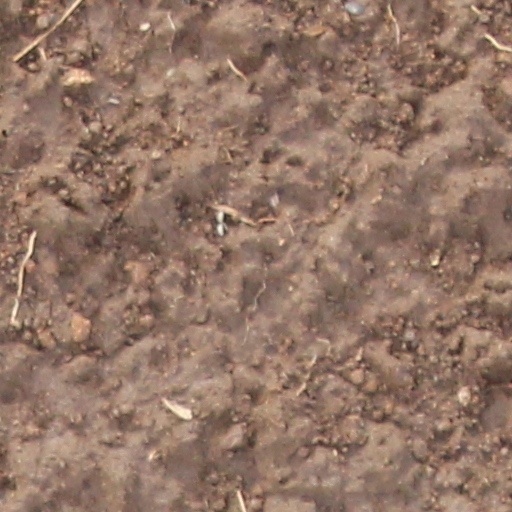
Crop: wheat